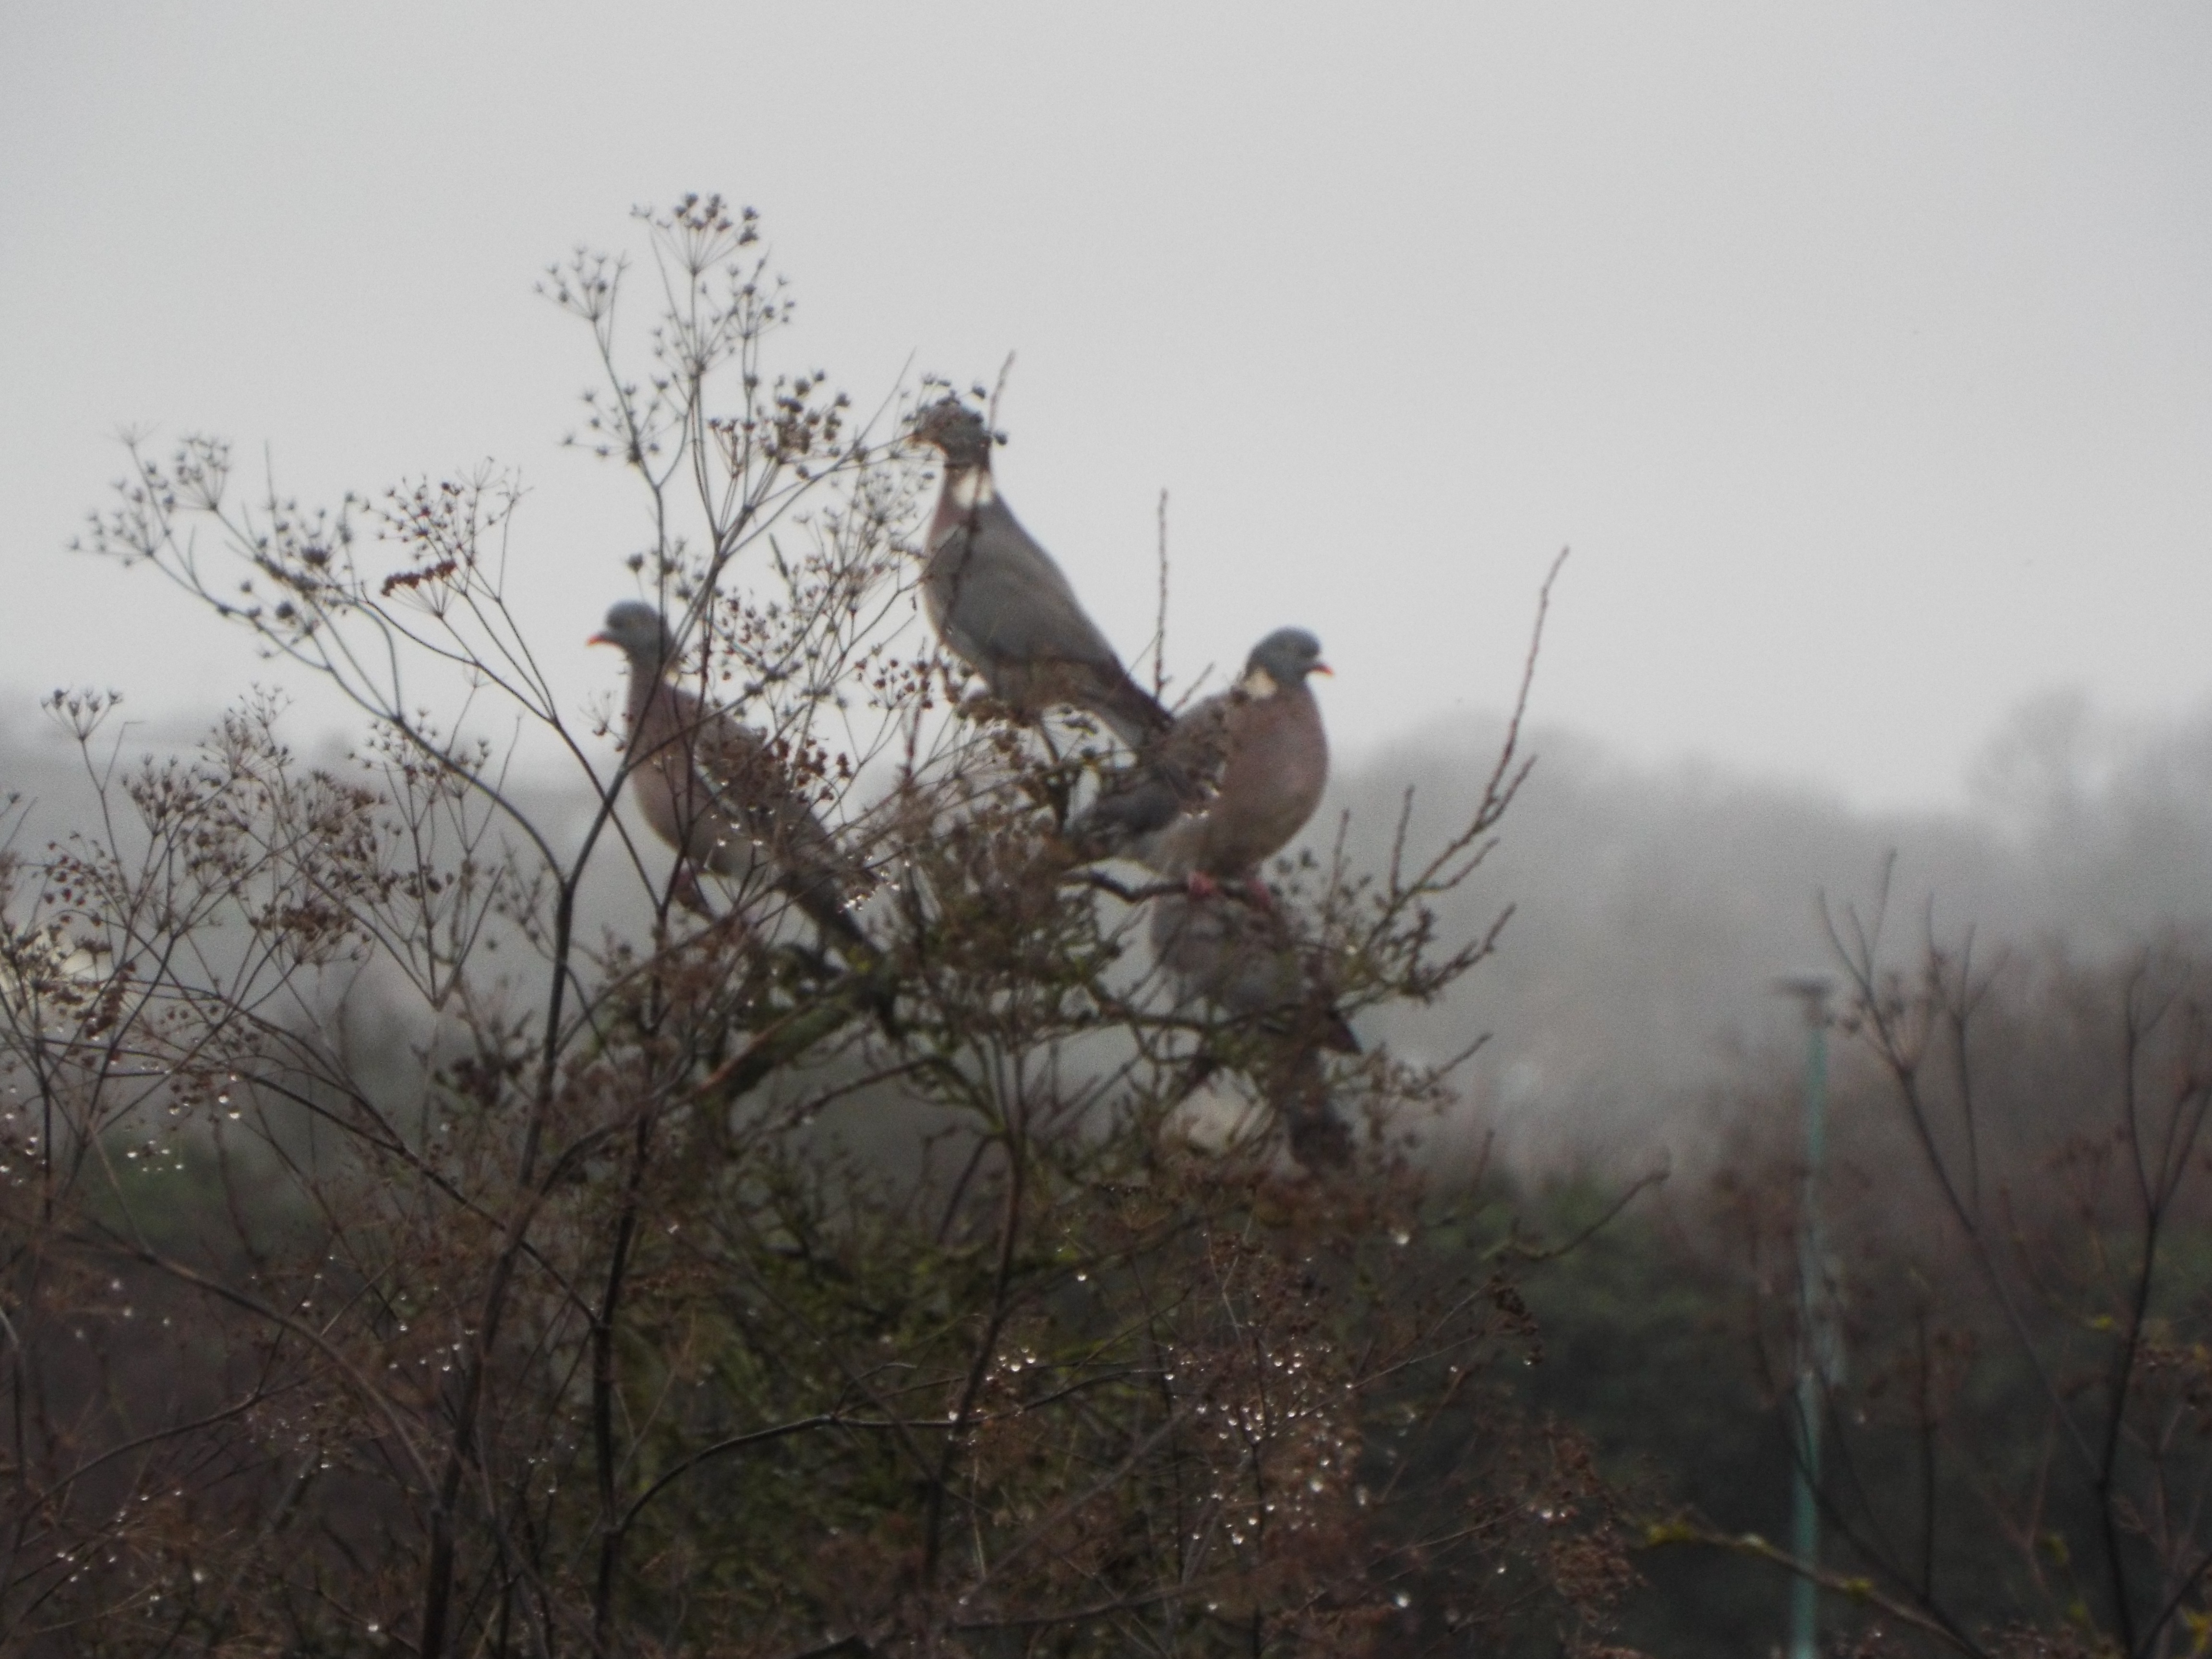
branch, bird, wildlife, fauna, bird of prey, vertebrate